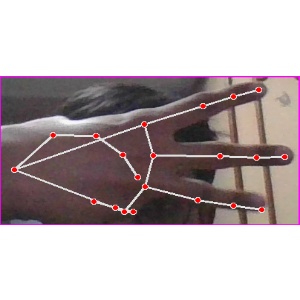
अक्षर: भ